USS McNair

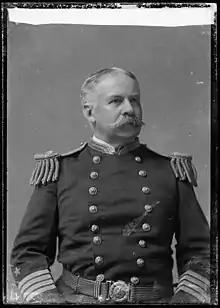
Frederick Vallette McNair, Superintendent of the United States Naval Academy

Frederick Vallette McNair was born on 13 January 1839 at Abington, Pennsylvania. He was appointed midshipman on 21 December 1853, graduating from the United States Naval Academy in 1857. He served on the Atlantic blockade stations and Mississippi River patrols during the American Civil War, rising to the rank of rear admiral in July 1898. He served as Superintendent of the United States Naval Academy from 1898 to 1900. Rear Admiral McNair died at Washington, D.C., on 28 November 1900, while awaiting orders.